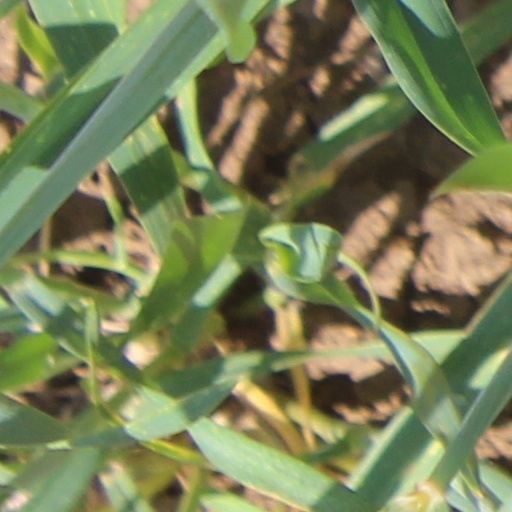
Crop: wheat